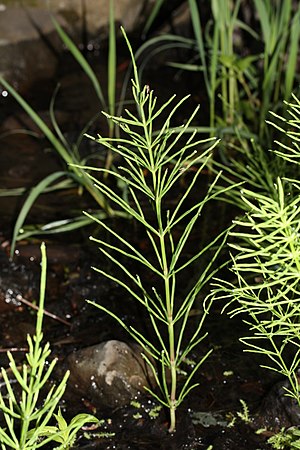
Planterigets systematik / Karplanter
Padderok
Planterigets systematik er den botaniske disciplin hvor forskellige typer af planter grupperes i arter, slægter, familier, ordner osv.